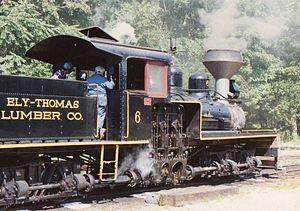
Les locomotives Shay sont les locomotives à vapeur à engrenages les plus utilisées.